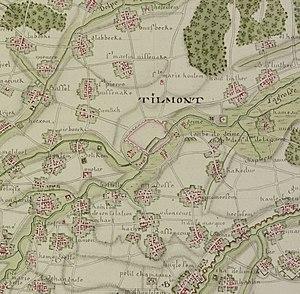
cartes réalisées par Naudin sur Gallica.
Tirlemont est une ville néerlandophone de Belgique située en Région flamande dans la province du Brabant flamand. La ville compte 32 340 habitants.